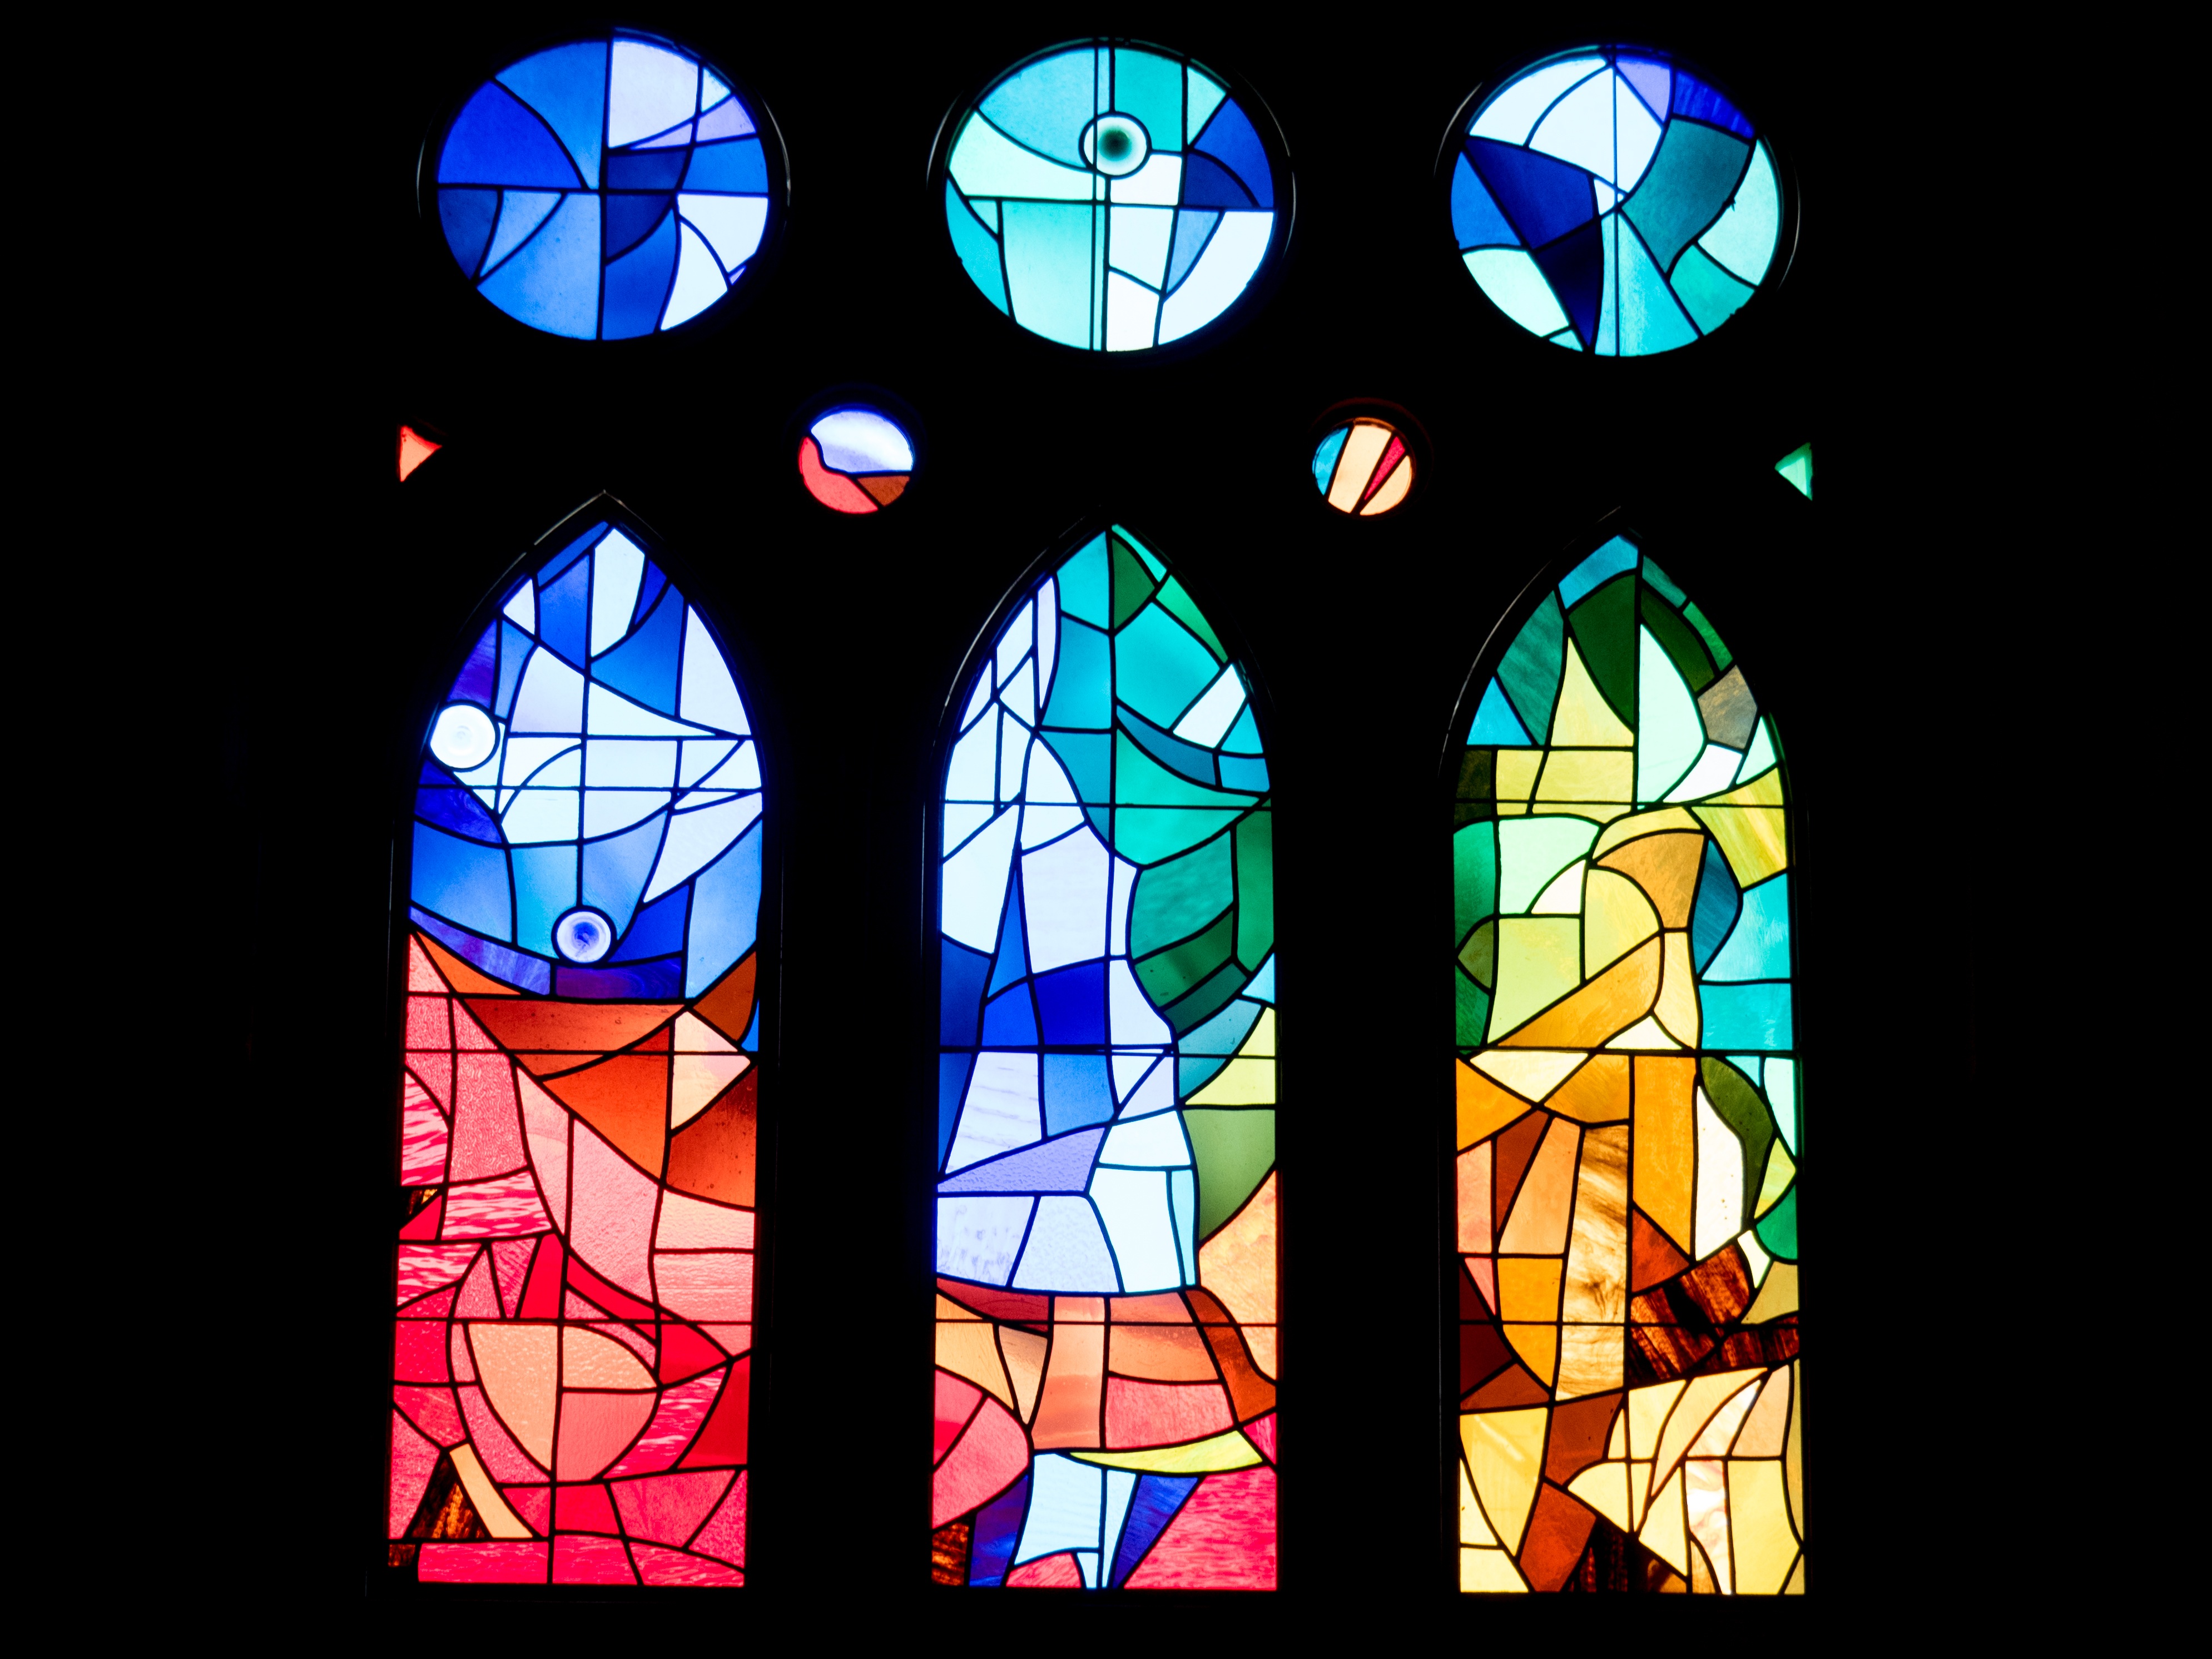
light, architecture, window, glass, religion, church, cathedral, barcelona, material, stained glass, circle, temple, symmetry, catalonia, monuments, stained glass window, sagrada familia, cristalera